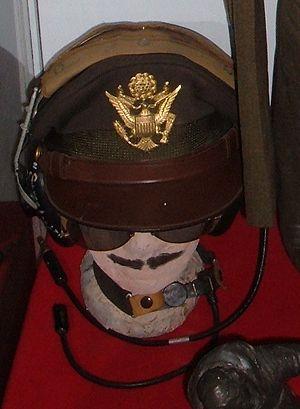
Un laryngophone est un type de microphone conçu pour être placé sur la gorge d'un individu, sanglé autour de son cou et en contact avec sa peau, afin de capter les vibrations de son larynx et de ses cordes vocales, et ainsi restituer sa voix et ses paroles.